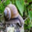
Label: snail